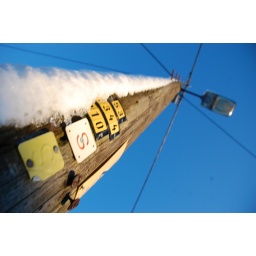
in my back lane, lovely blue sky with snow on it